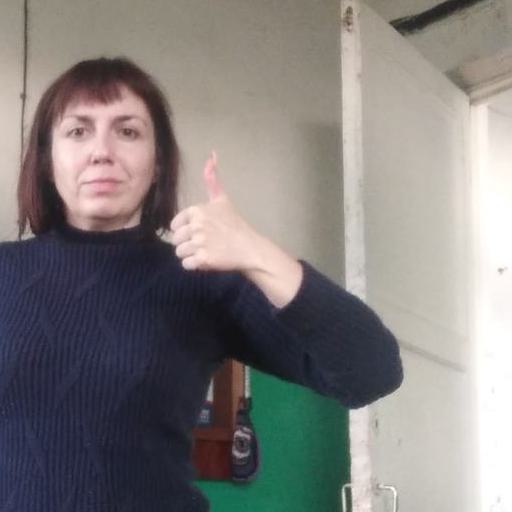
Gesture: like